Benji LaCrosse

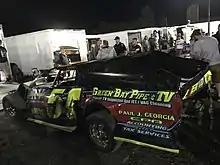
LaCrosse's 2020 IMCA Modified.

In 2017, LaCrosse said that he would stop running full-time at tracks like Luxemburg and Seymour and focus more on high-paying races like the Cheesehead Triple Crown and IMCA SuperNationals. LaCrosse cited a lack of family time as the reason for stepping away from those weekly tracks.